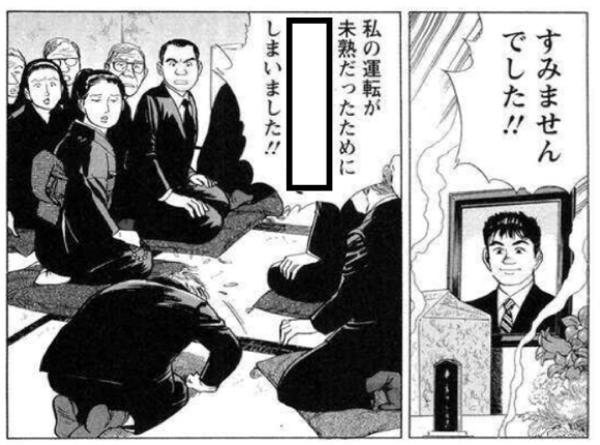
回答: 棺桶落として